Stone Bell House

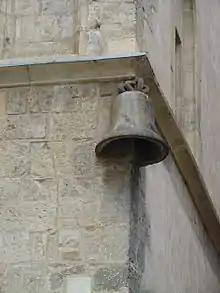
The stone bell

The house today is a remainder of a larger residence from the mid-14th century. It most likely served as a temporary residence for Elizabeth of Bohemia and John of Bohemia after their move to Prague.